Economy of Tanzania

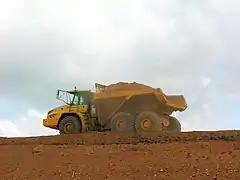
Buzwagi Gold Mine

The Tanzanian economy is heavily based on agriculture, which accounts for 28.7 percent of gross domestic product, provides 85 percent of exports, and accounts for half of the employed workforce; The agricultural sector grew 4.3 percent in 2012, less than half of the Millennium Development Goal target of 10.8 percent. 16.4 percent of the land is arable, with 2.4 percent of the land planted with permanent crops.